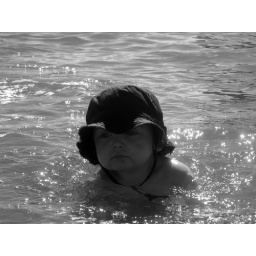
bnw tag in hat in water